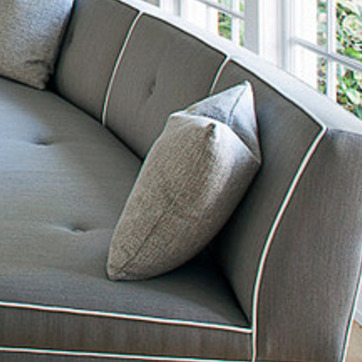
Material: fabric